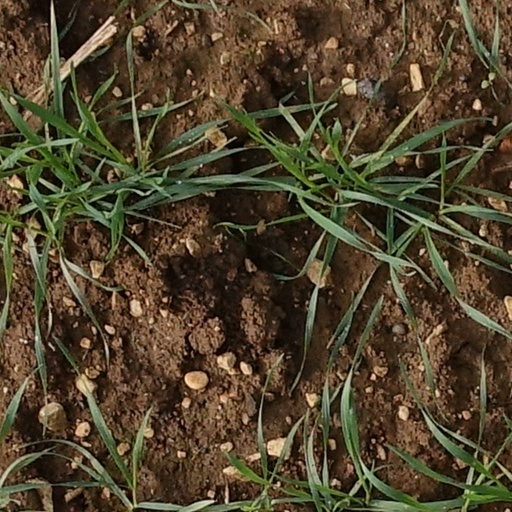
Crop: wheat